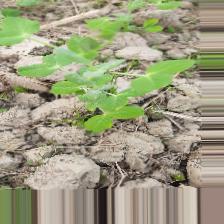
Label: Powdery Mildew